Chappell Hill Public School and Chappell Hill Female College Bell

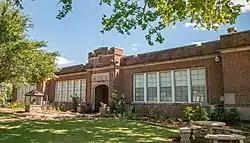
Chappell Hill Public School in 2018

Chappell Hill Public School is a historic school on Poplar Street in Chappell Hill, Texas. The old bell from Chappell Hill Female College, which was at this location until 1912, is preserved on the property.